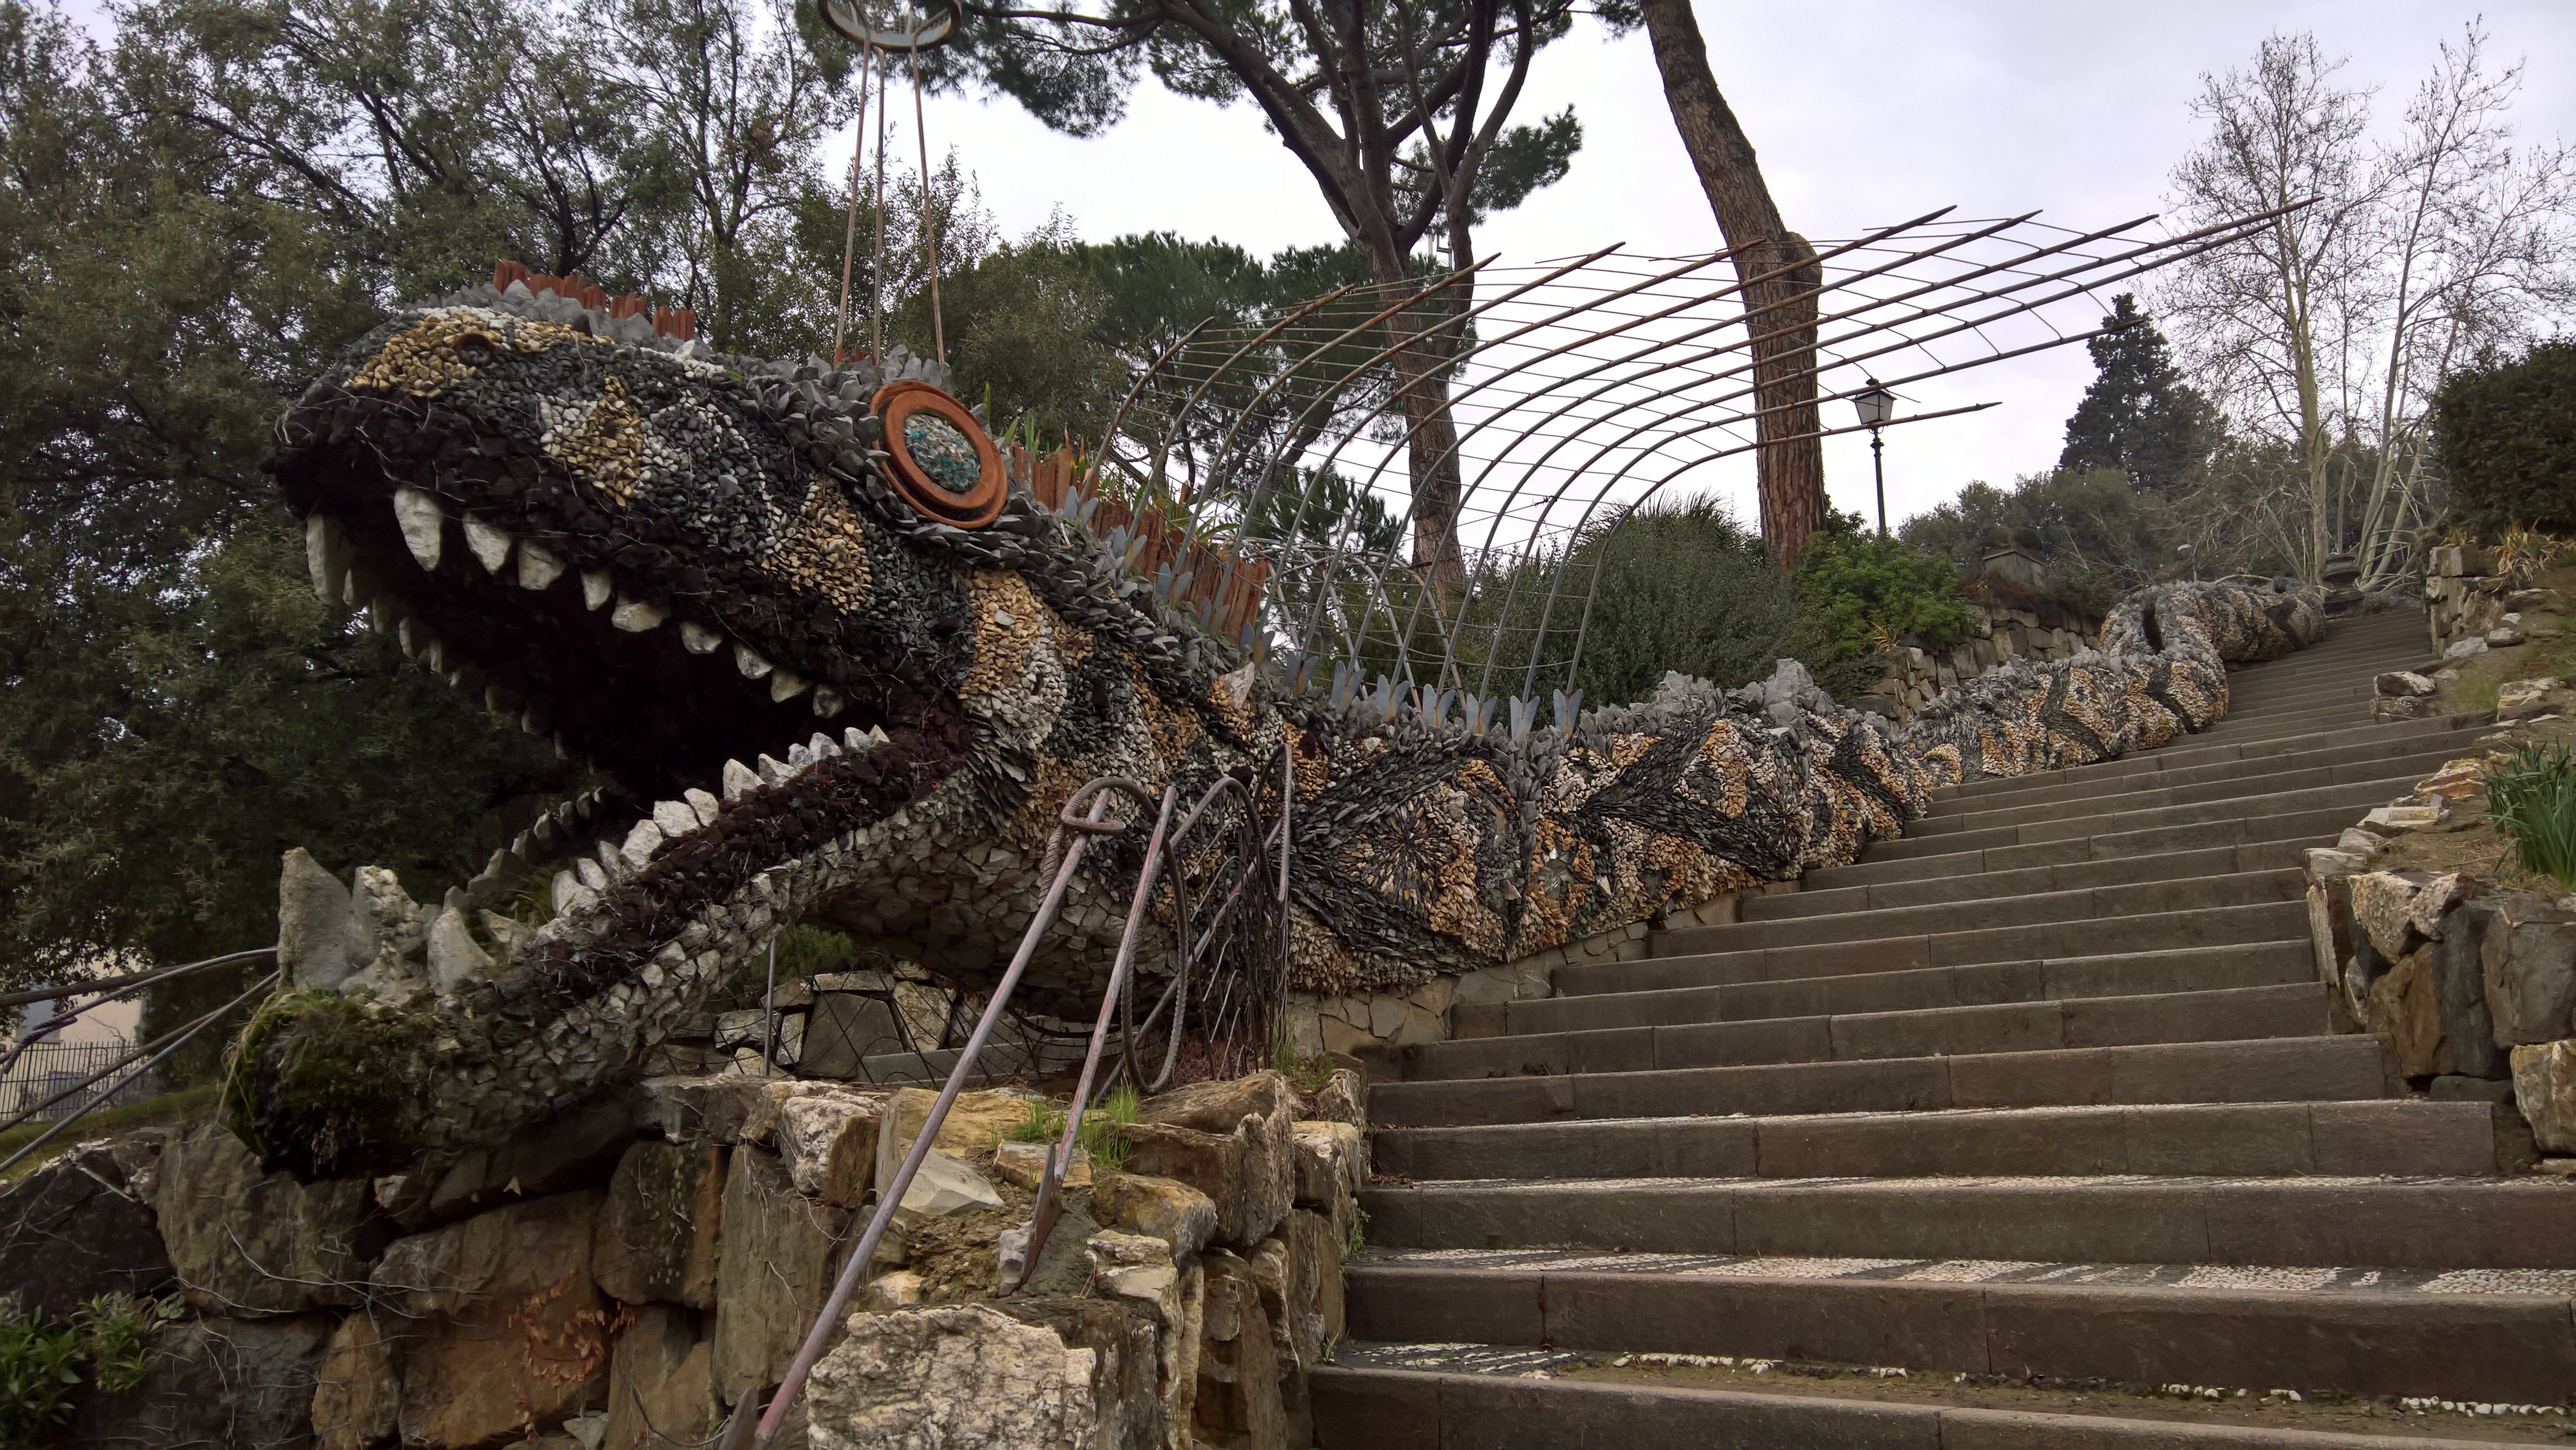
sculpture, nature, dragon, dinosaur, tree, architecture, velociraptor, tyrannosaurus, ruins, rock